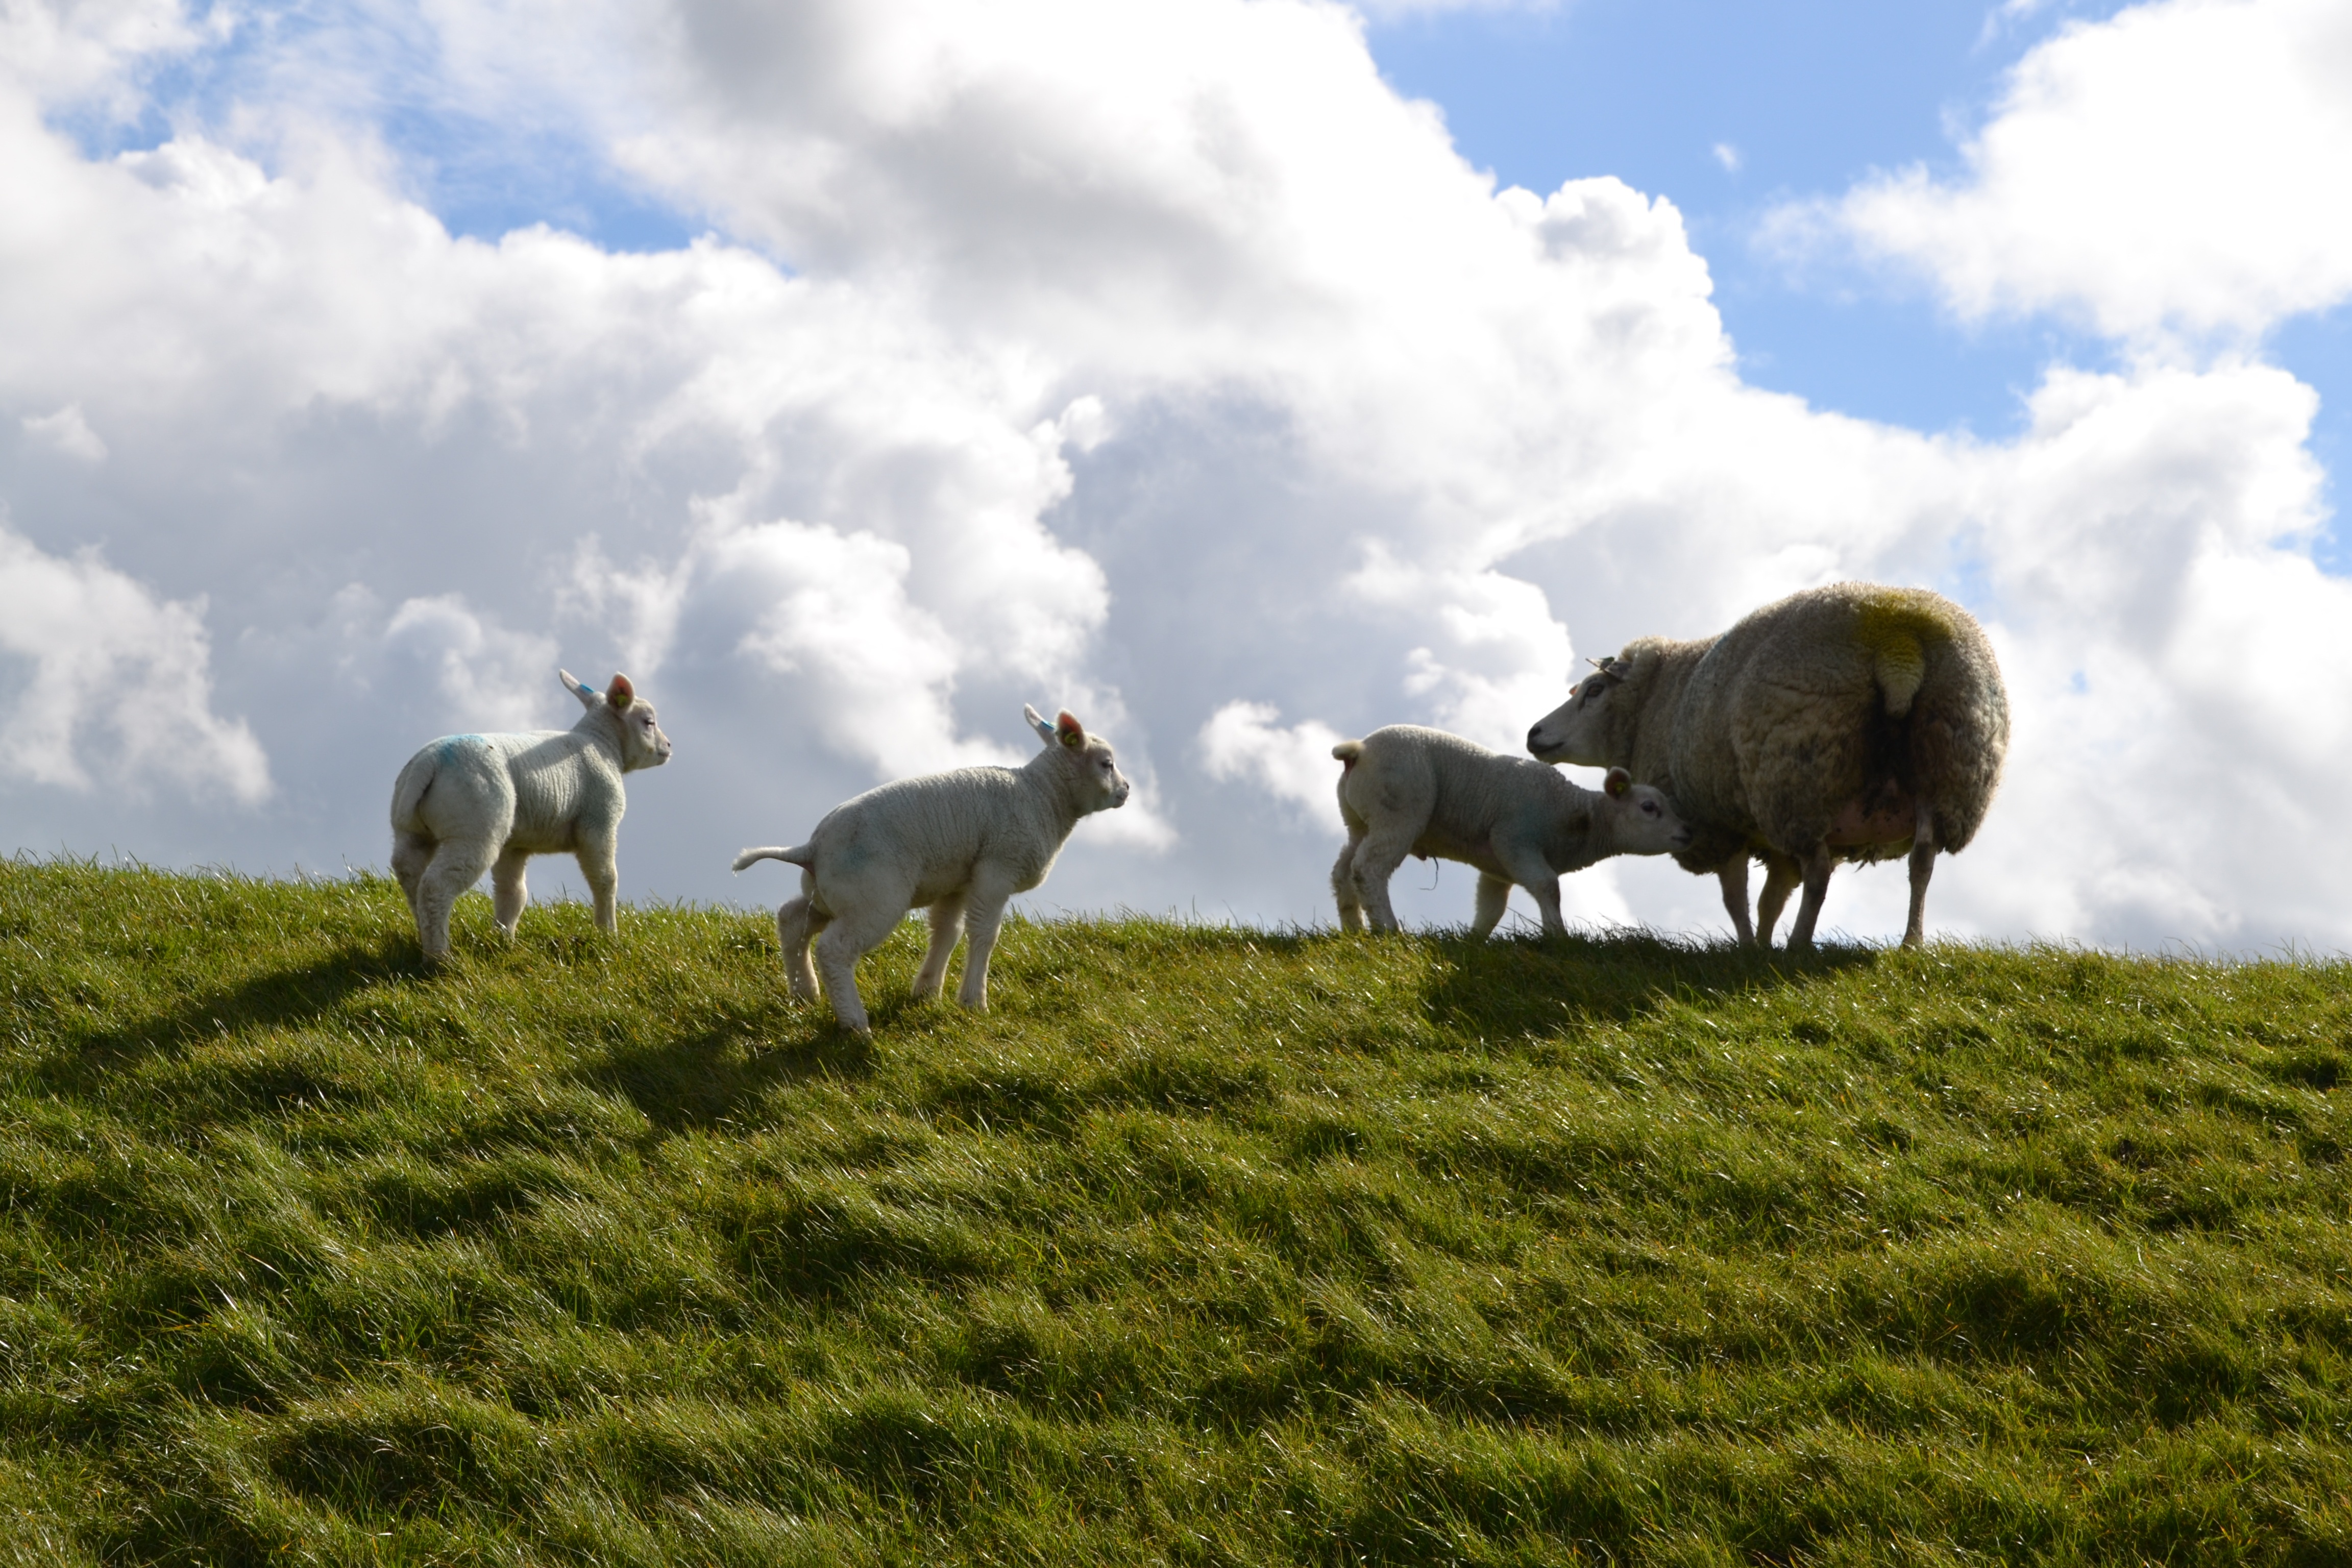
nature, grass, field, farm, meadow, prairie, animal, wildlife, herd, pasture, grazing, sheep, mammal, agriculture, wool, plain, lamb, grassland, sheeps, habitat, ecosystem, steppe, rural area, sch fchen, natural environment, cattle like mammal, easter sheep